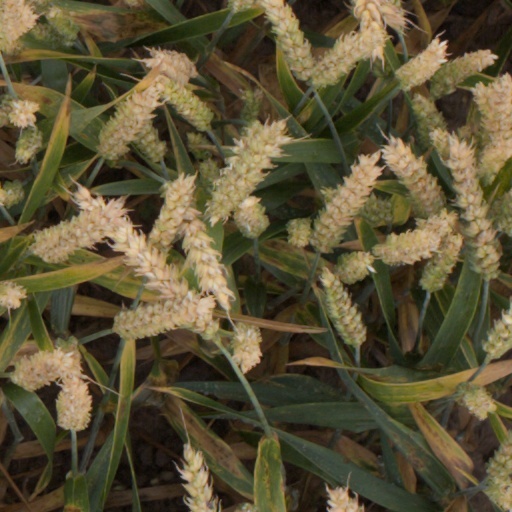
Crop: wheat